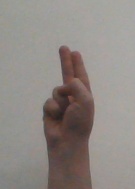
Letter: taa